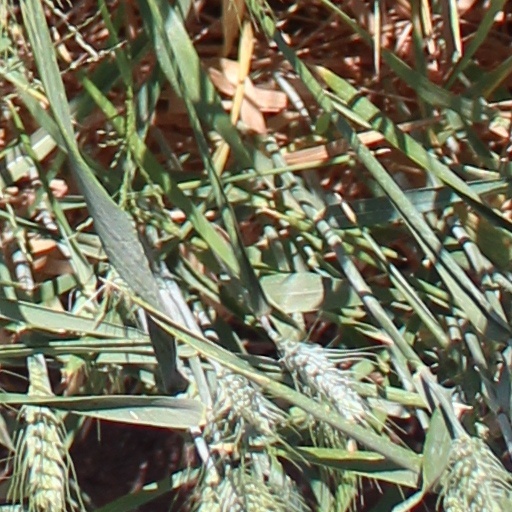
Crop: wheat